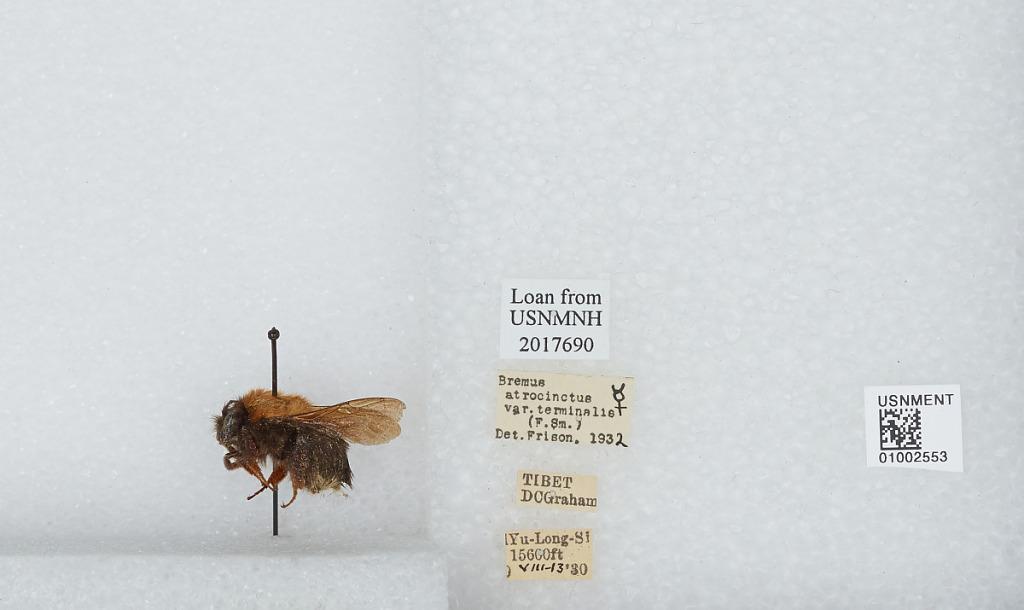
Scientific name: Bombus (Festivobombus) festivus Smith
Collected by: D. Graham
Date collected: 1930-8-13
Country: China
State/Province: Tibet Autonomous Region
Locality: Yu Long Si
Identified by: Frison